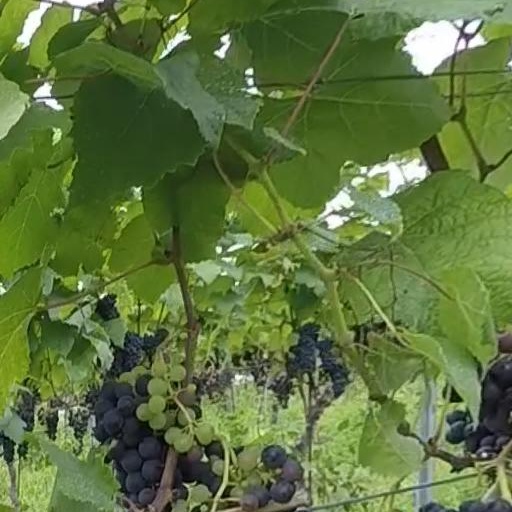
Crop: grape